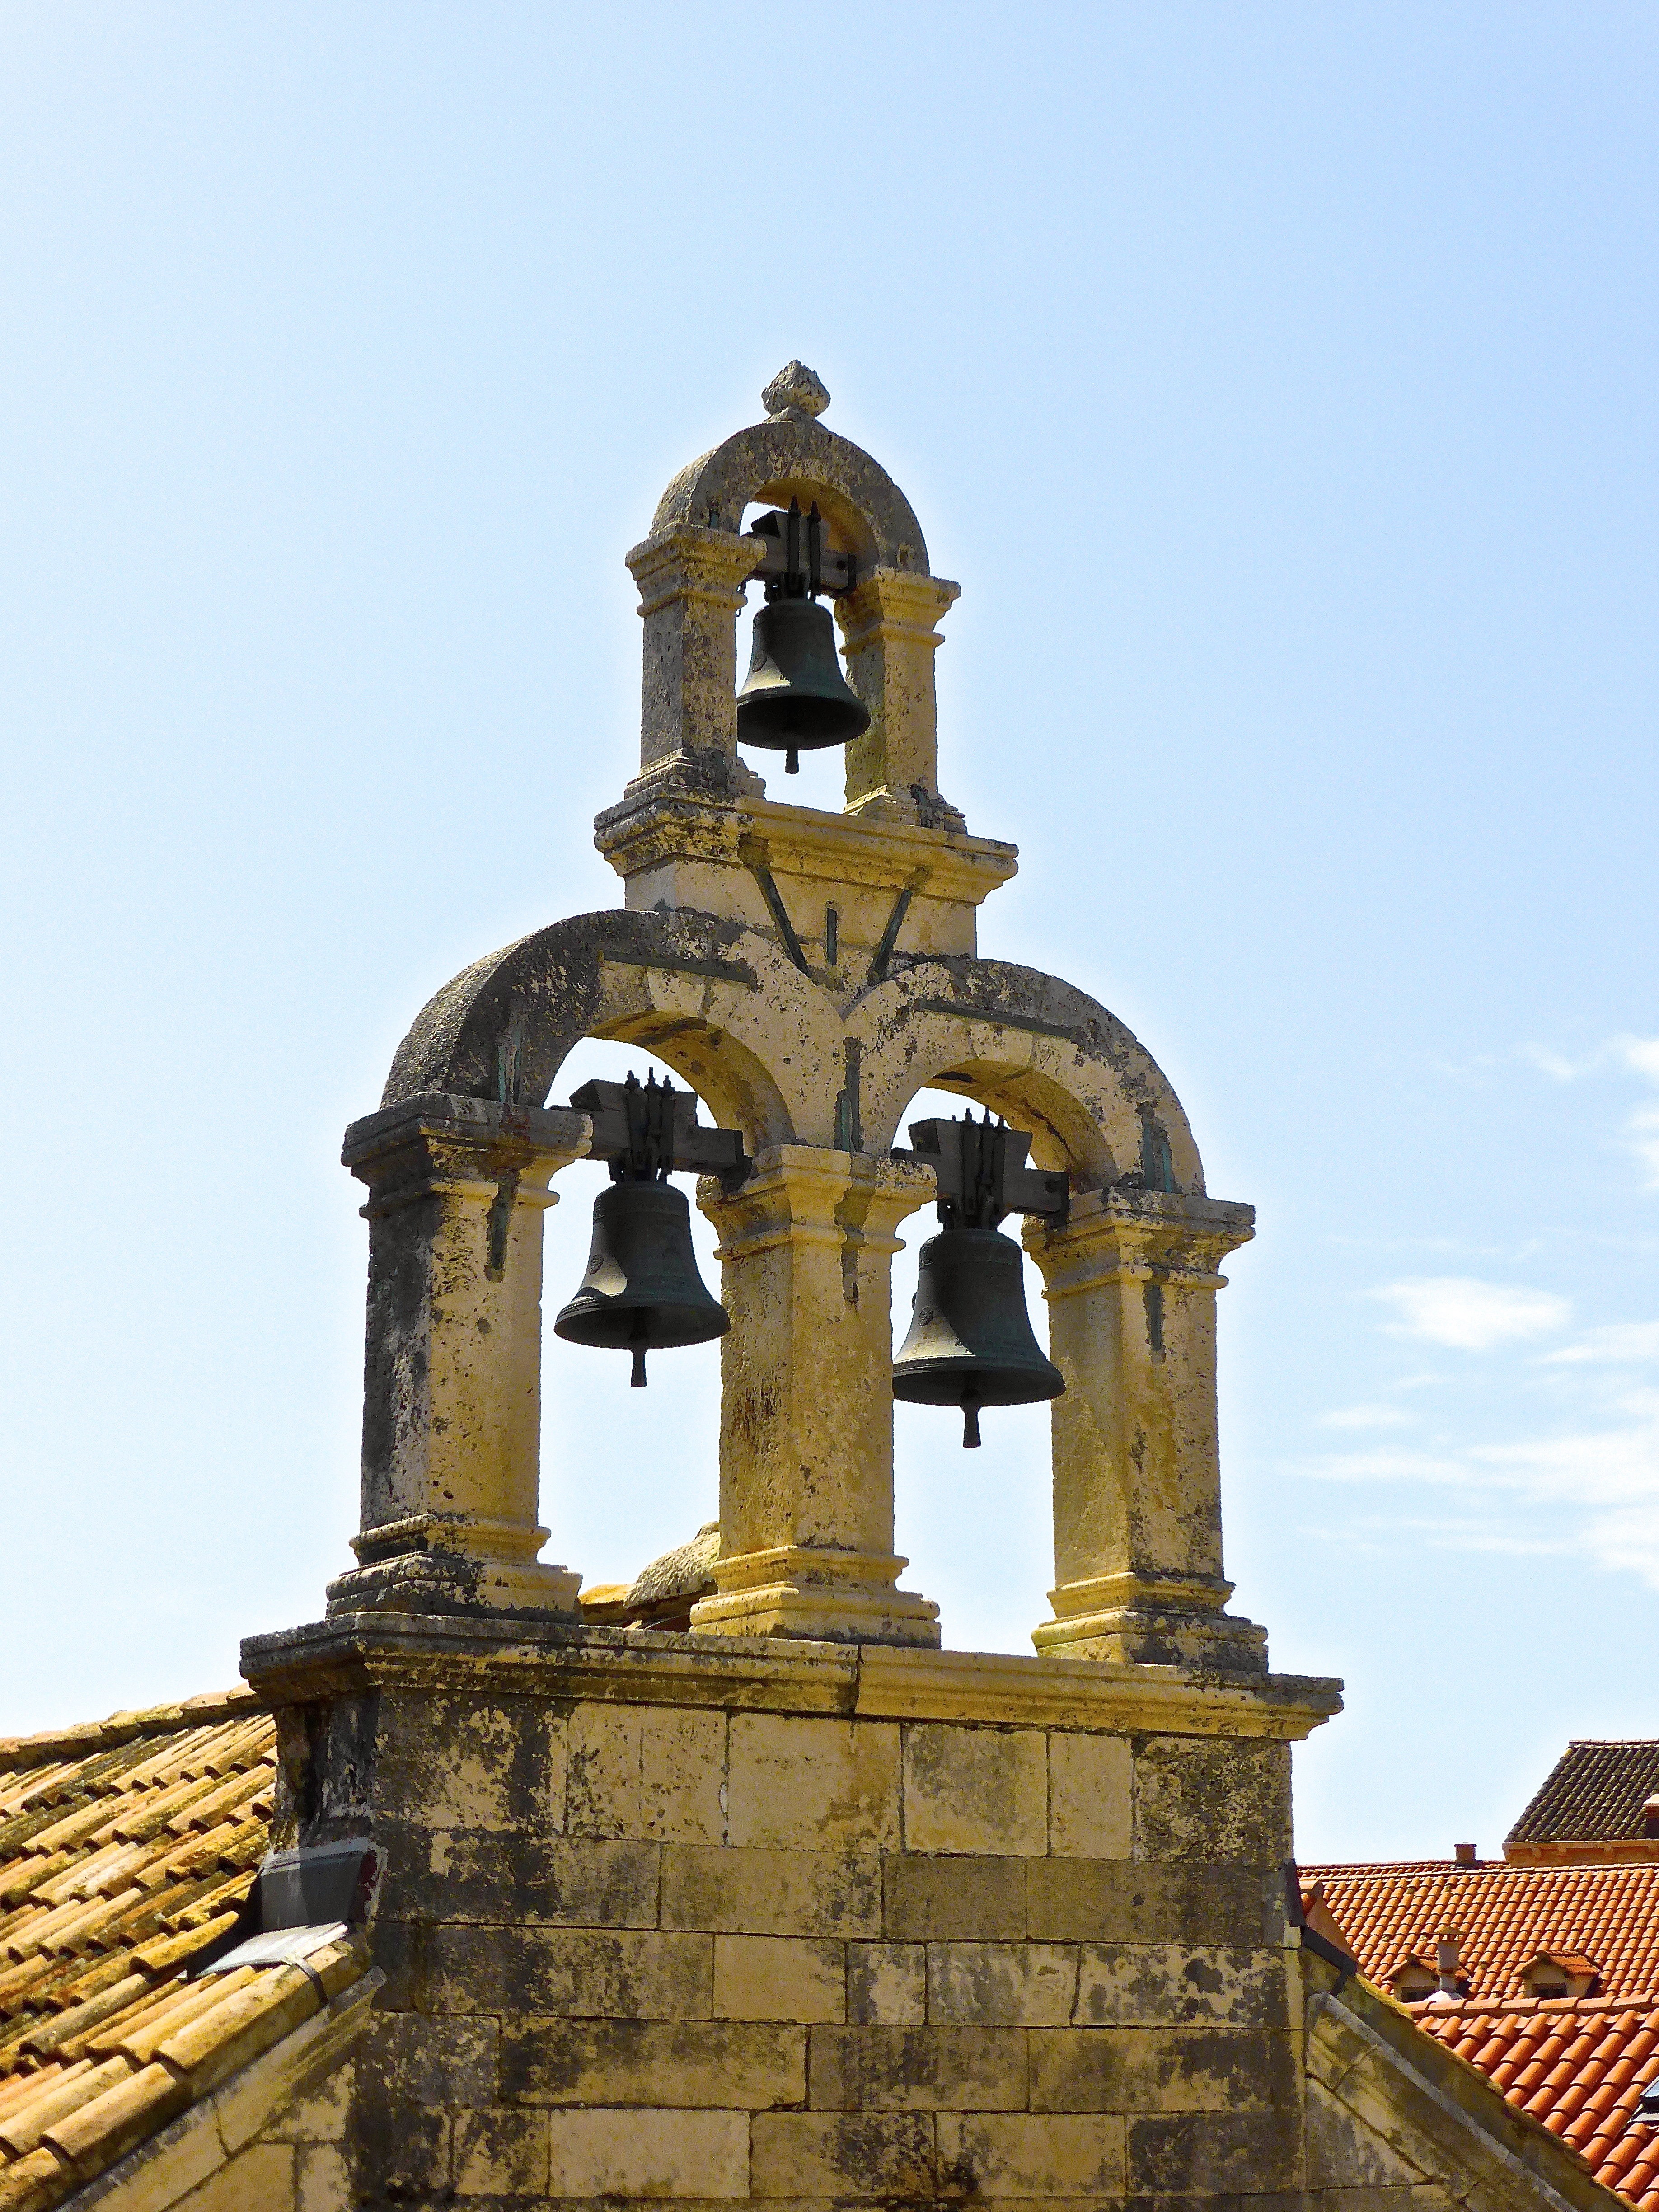
architecture, building, monument, statue, tower, religion, landmark, church, cathedral, chapel, place of worship, bell tower, steeple, bells, belfry, ancient history